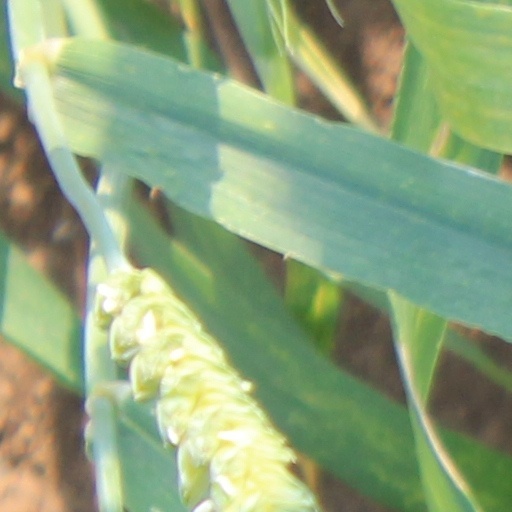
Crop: wheat